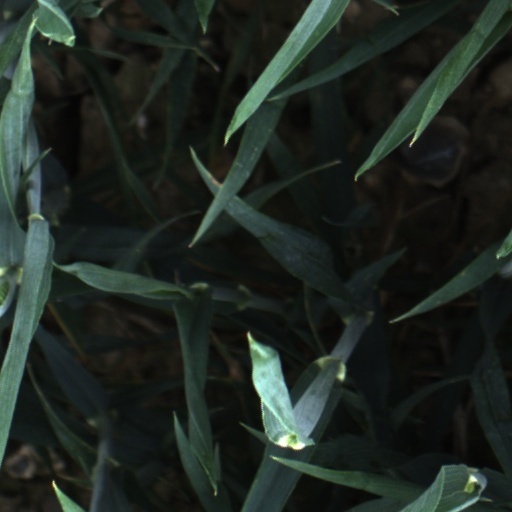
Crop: wheat